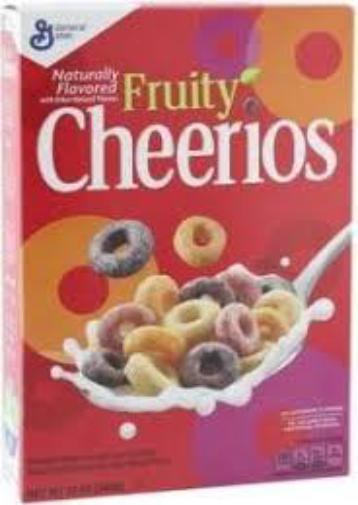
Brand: Fruity Cheerios
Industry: Food